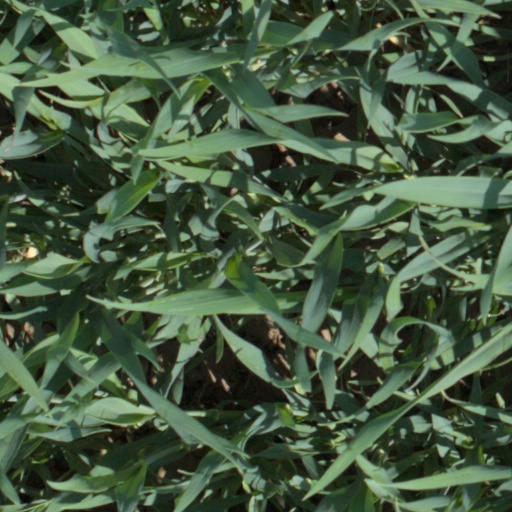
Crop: wheat